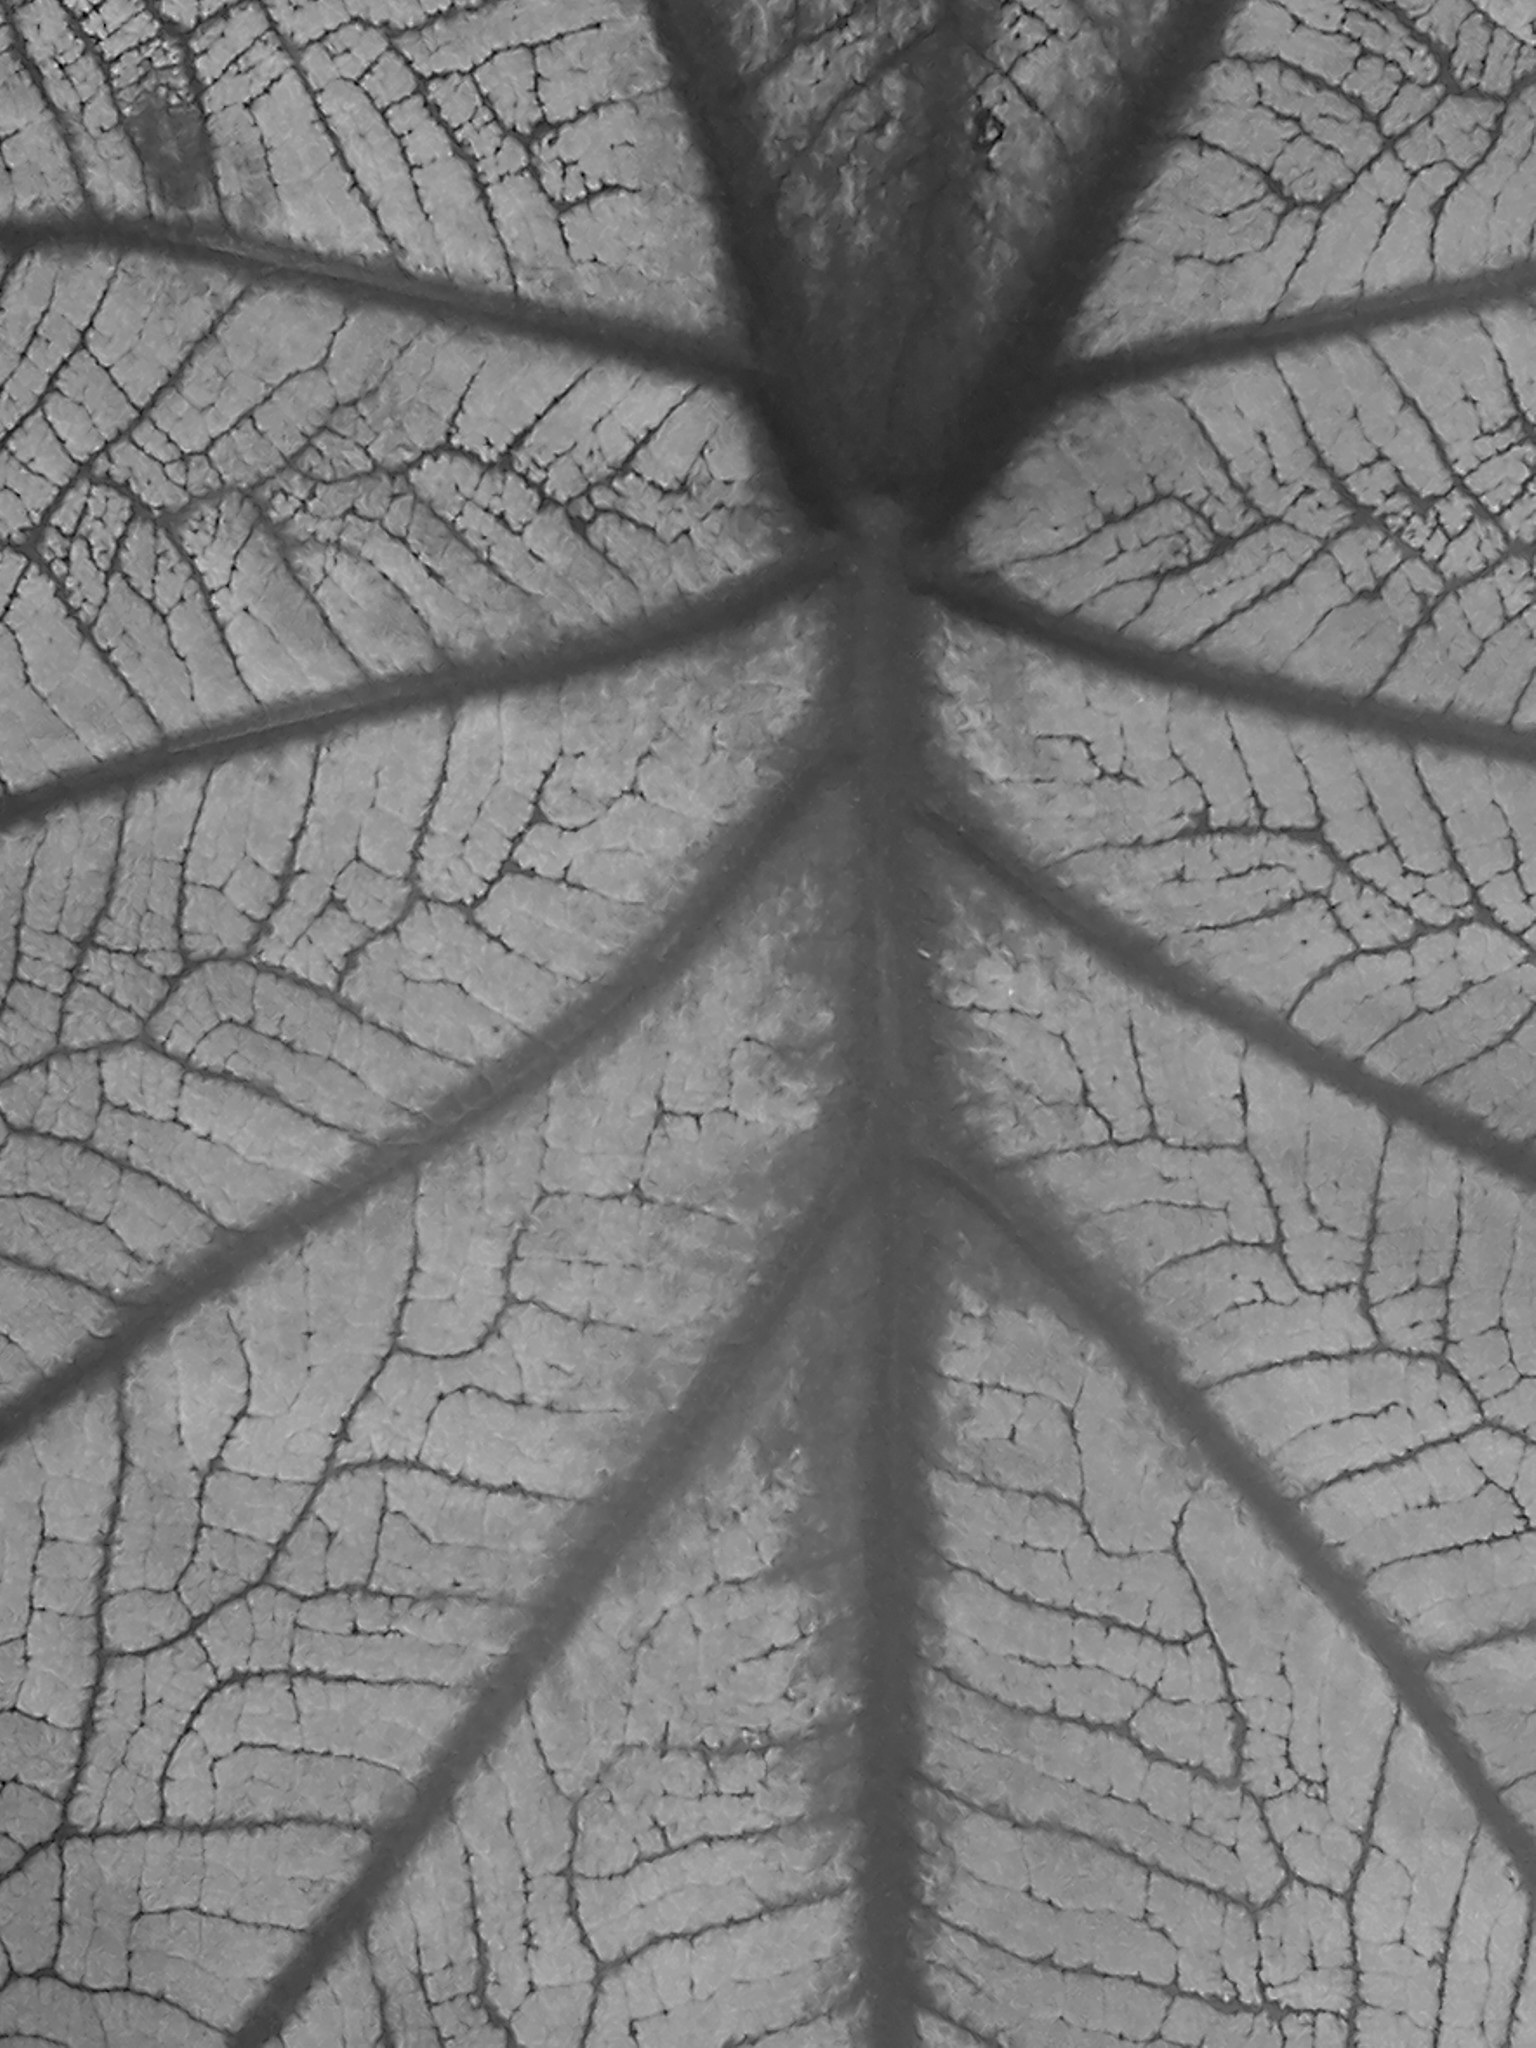
tree, nature, branch, black and white, plant, texture, leaf, frost, trunk, line, soil, monochrome, circle, plants, leaves, sketch, drawing, symmetry, shape, monochrome photography, woody plant, outdoor structure